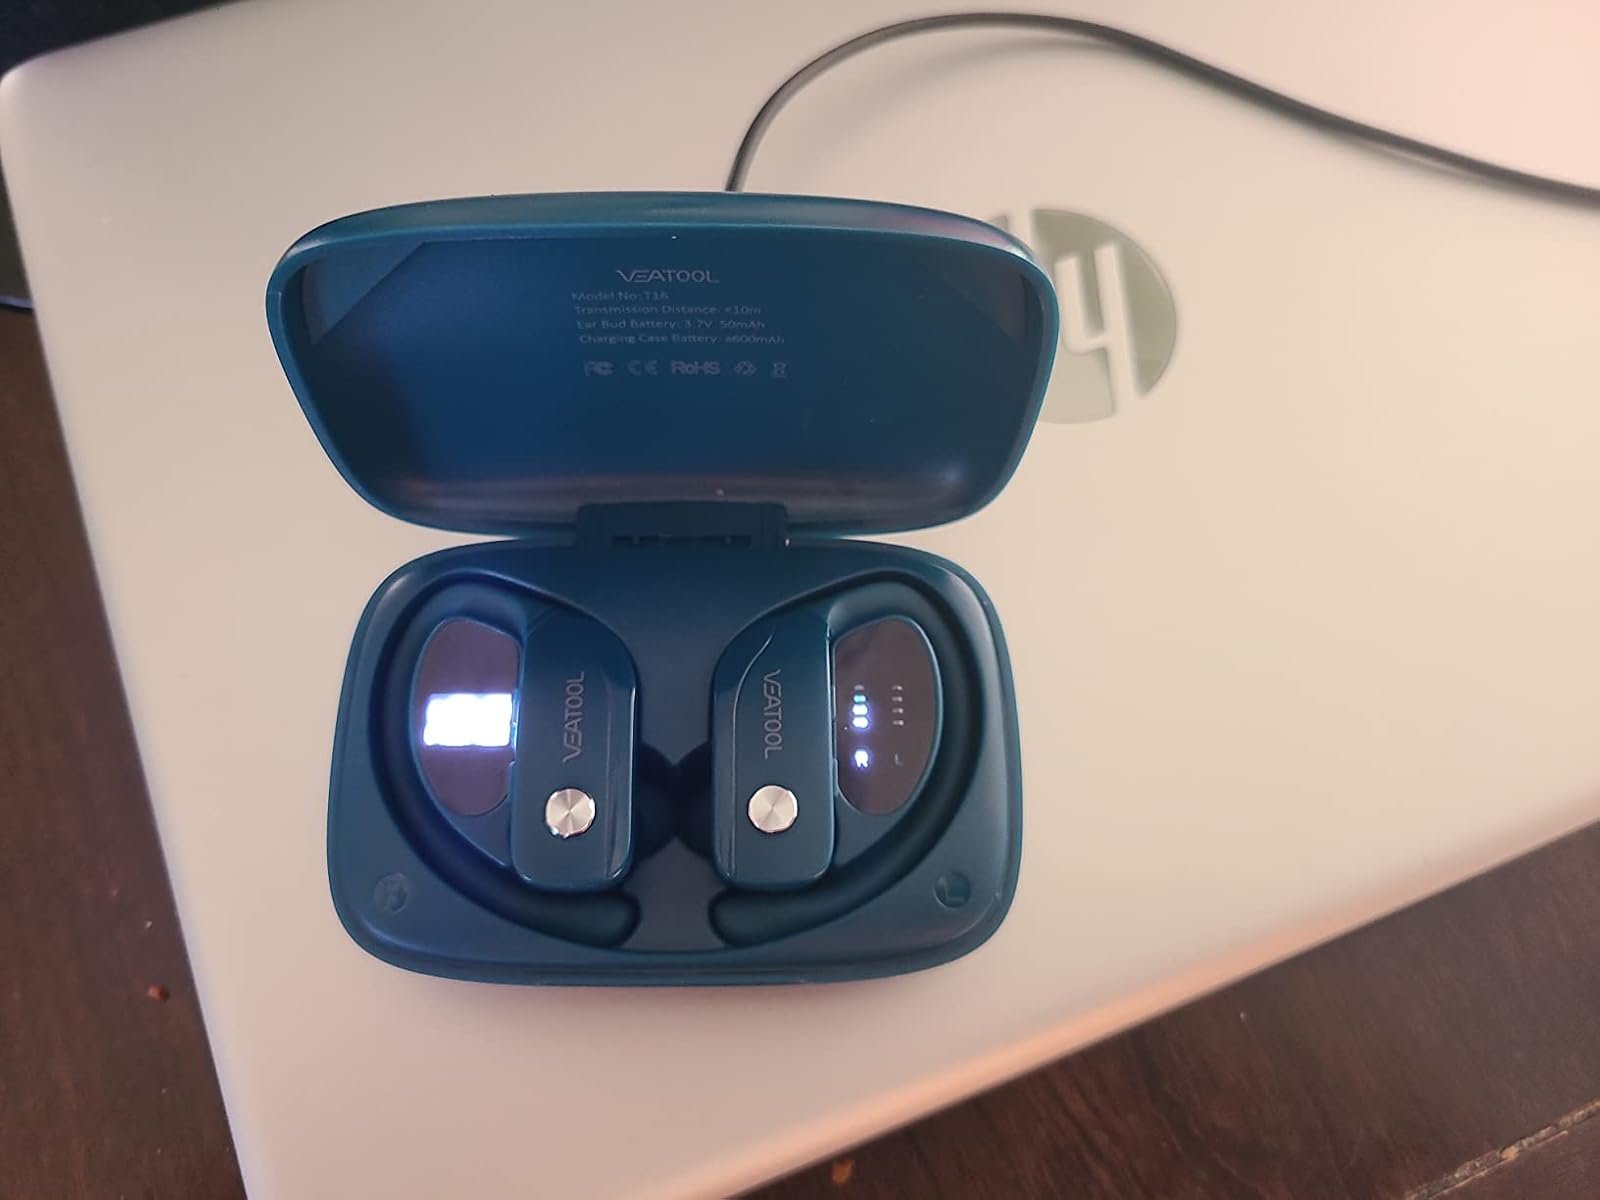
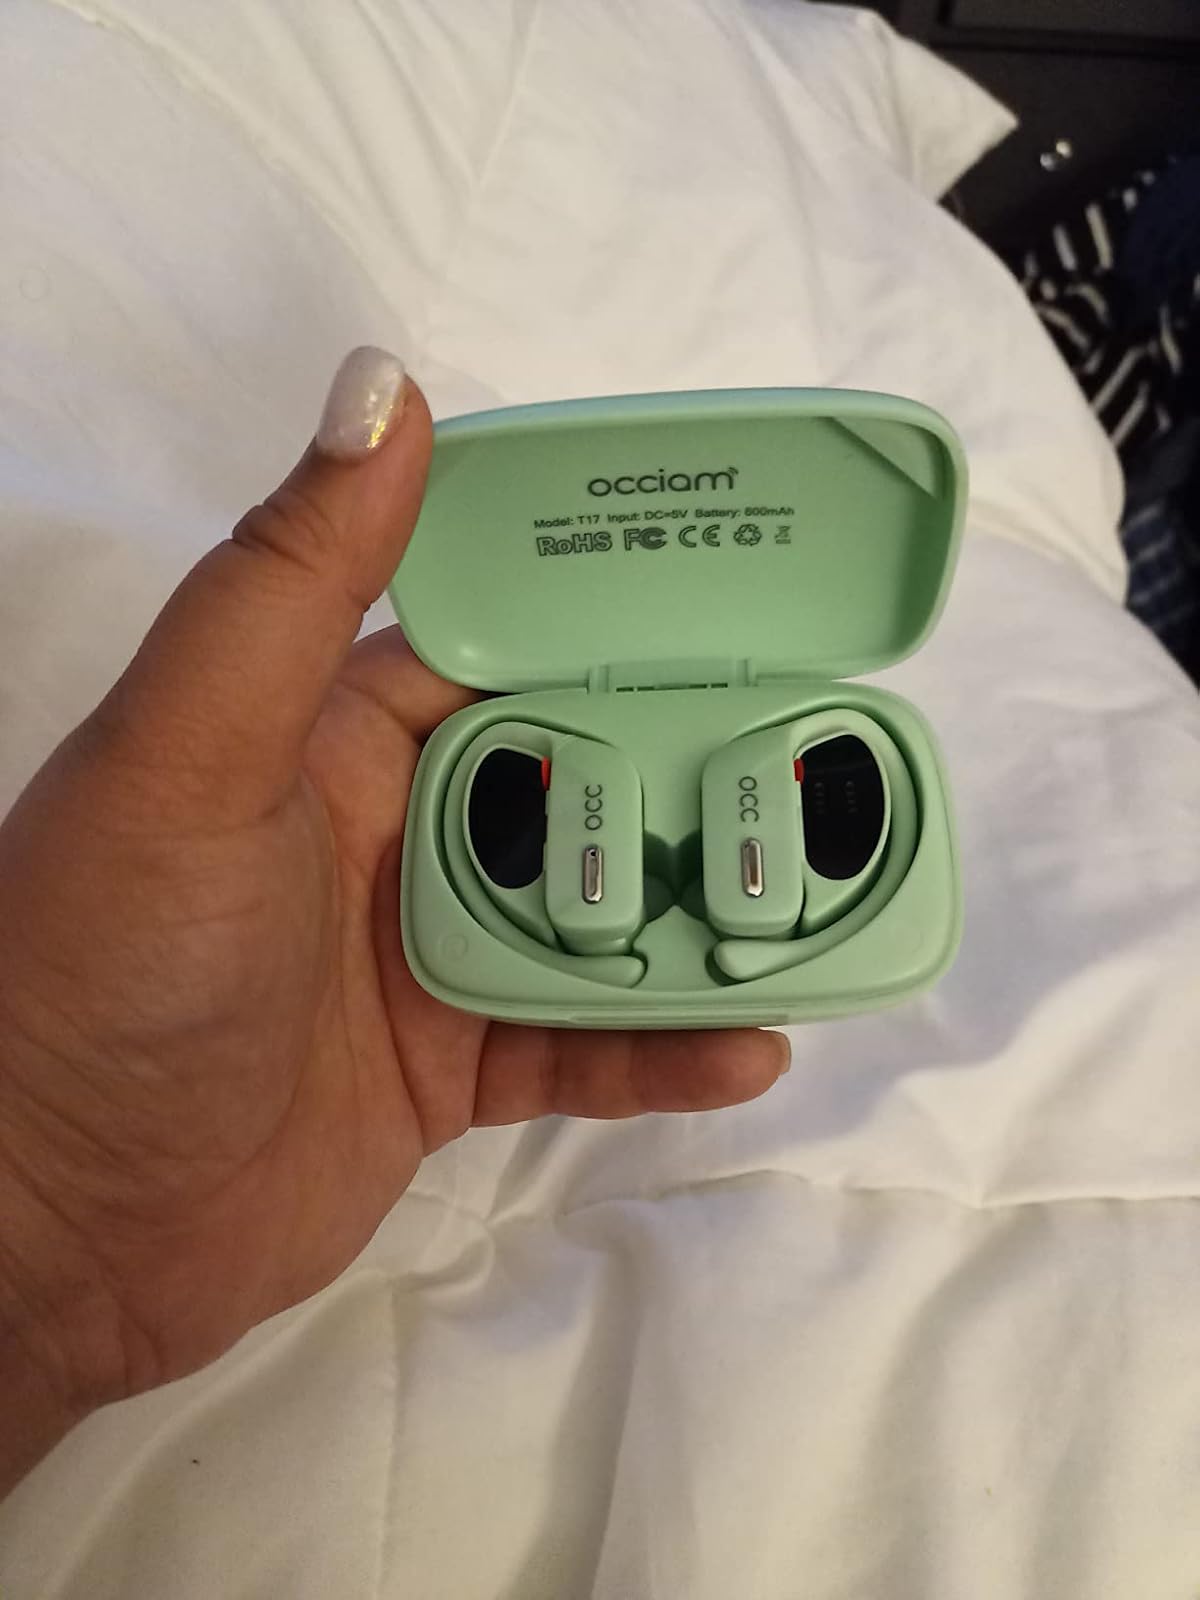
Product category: earbuds
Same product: no